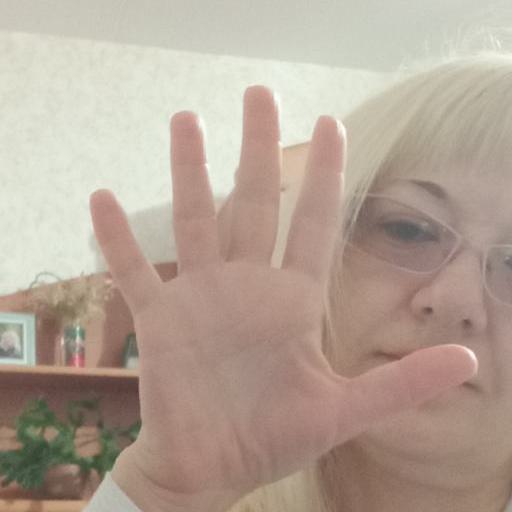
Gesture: palm